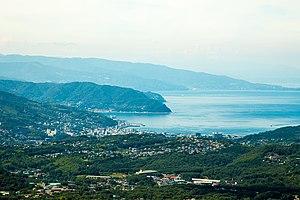
Itō est une municipalité ayant le statut de ville, située dans la préfecture de Shizuoka, au Japon.